Zhang Zhaoxu

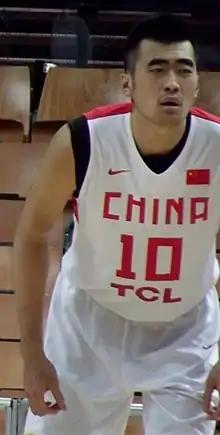

Zhang Zhaoxu or Max Zhang (born November 18, 1987) is a former Chinese basketball player. Earlier he has played for the University of California, Berkeley, and was also a member of the Chinese national basketball team. Max features in the Youtube series 'The Shark Knight' on the Donnie Does Channel.